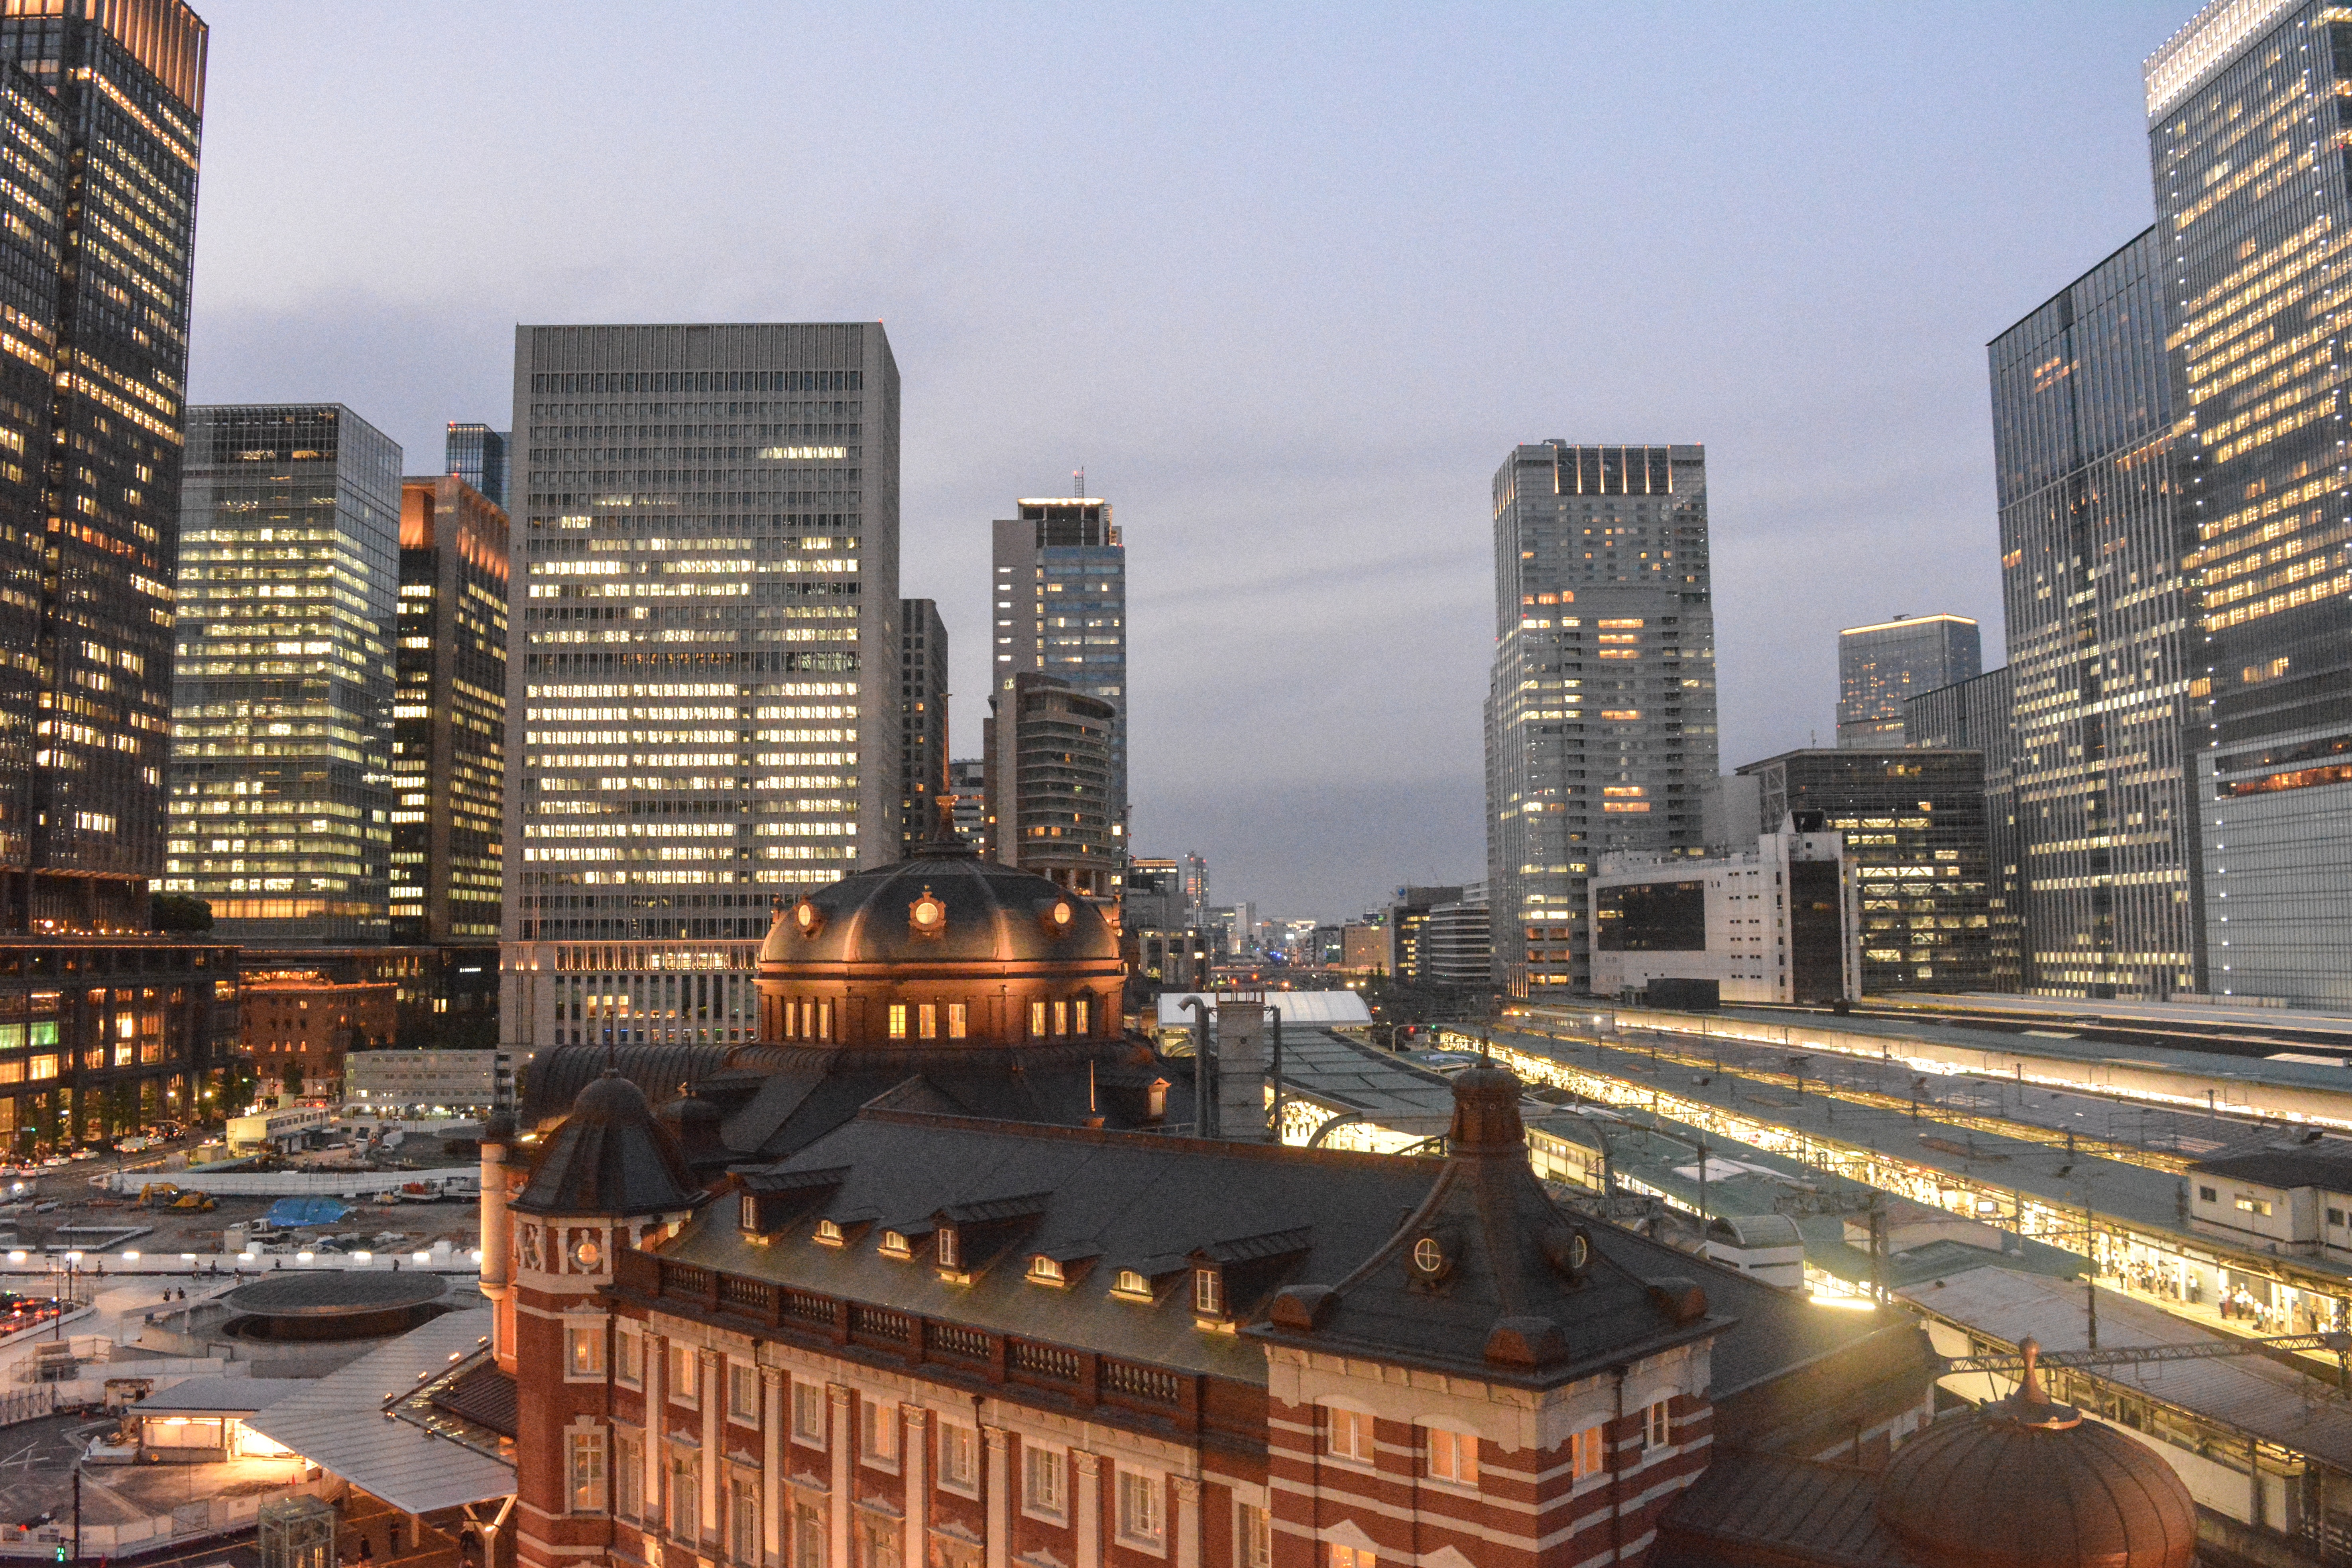
skyline, city, skyscraper, cityscape, downtown, evening, tower, landmark, tower block, metropolis, condominium, neighbourhood, urban area, residential area, human settlement, metropolitan area